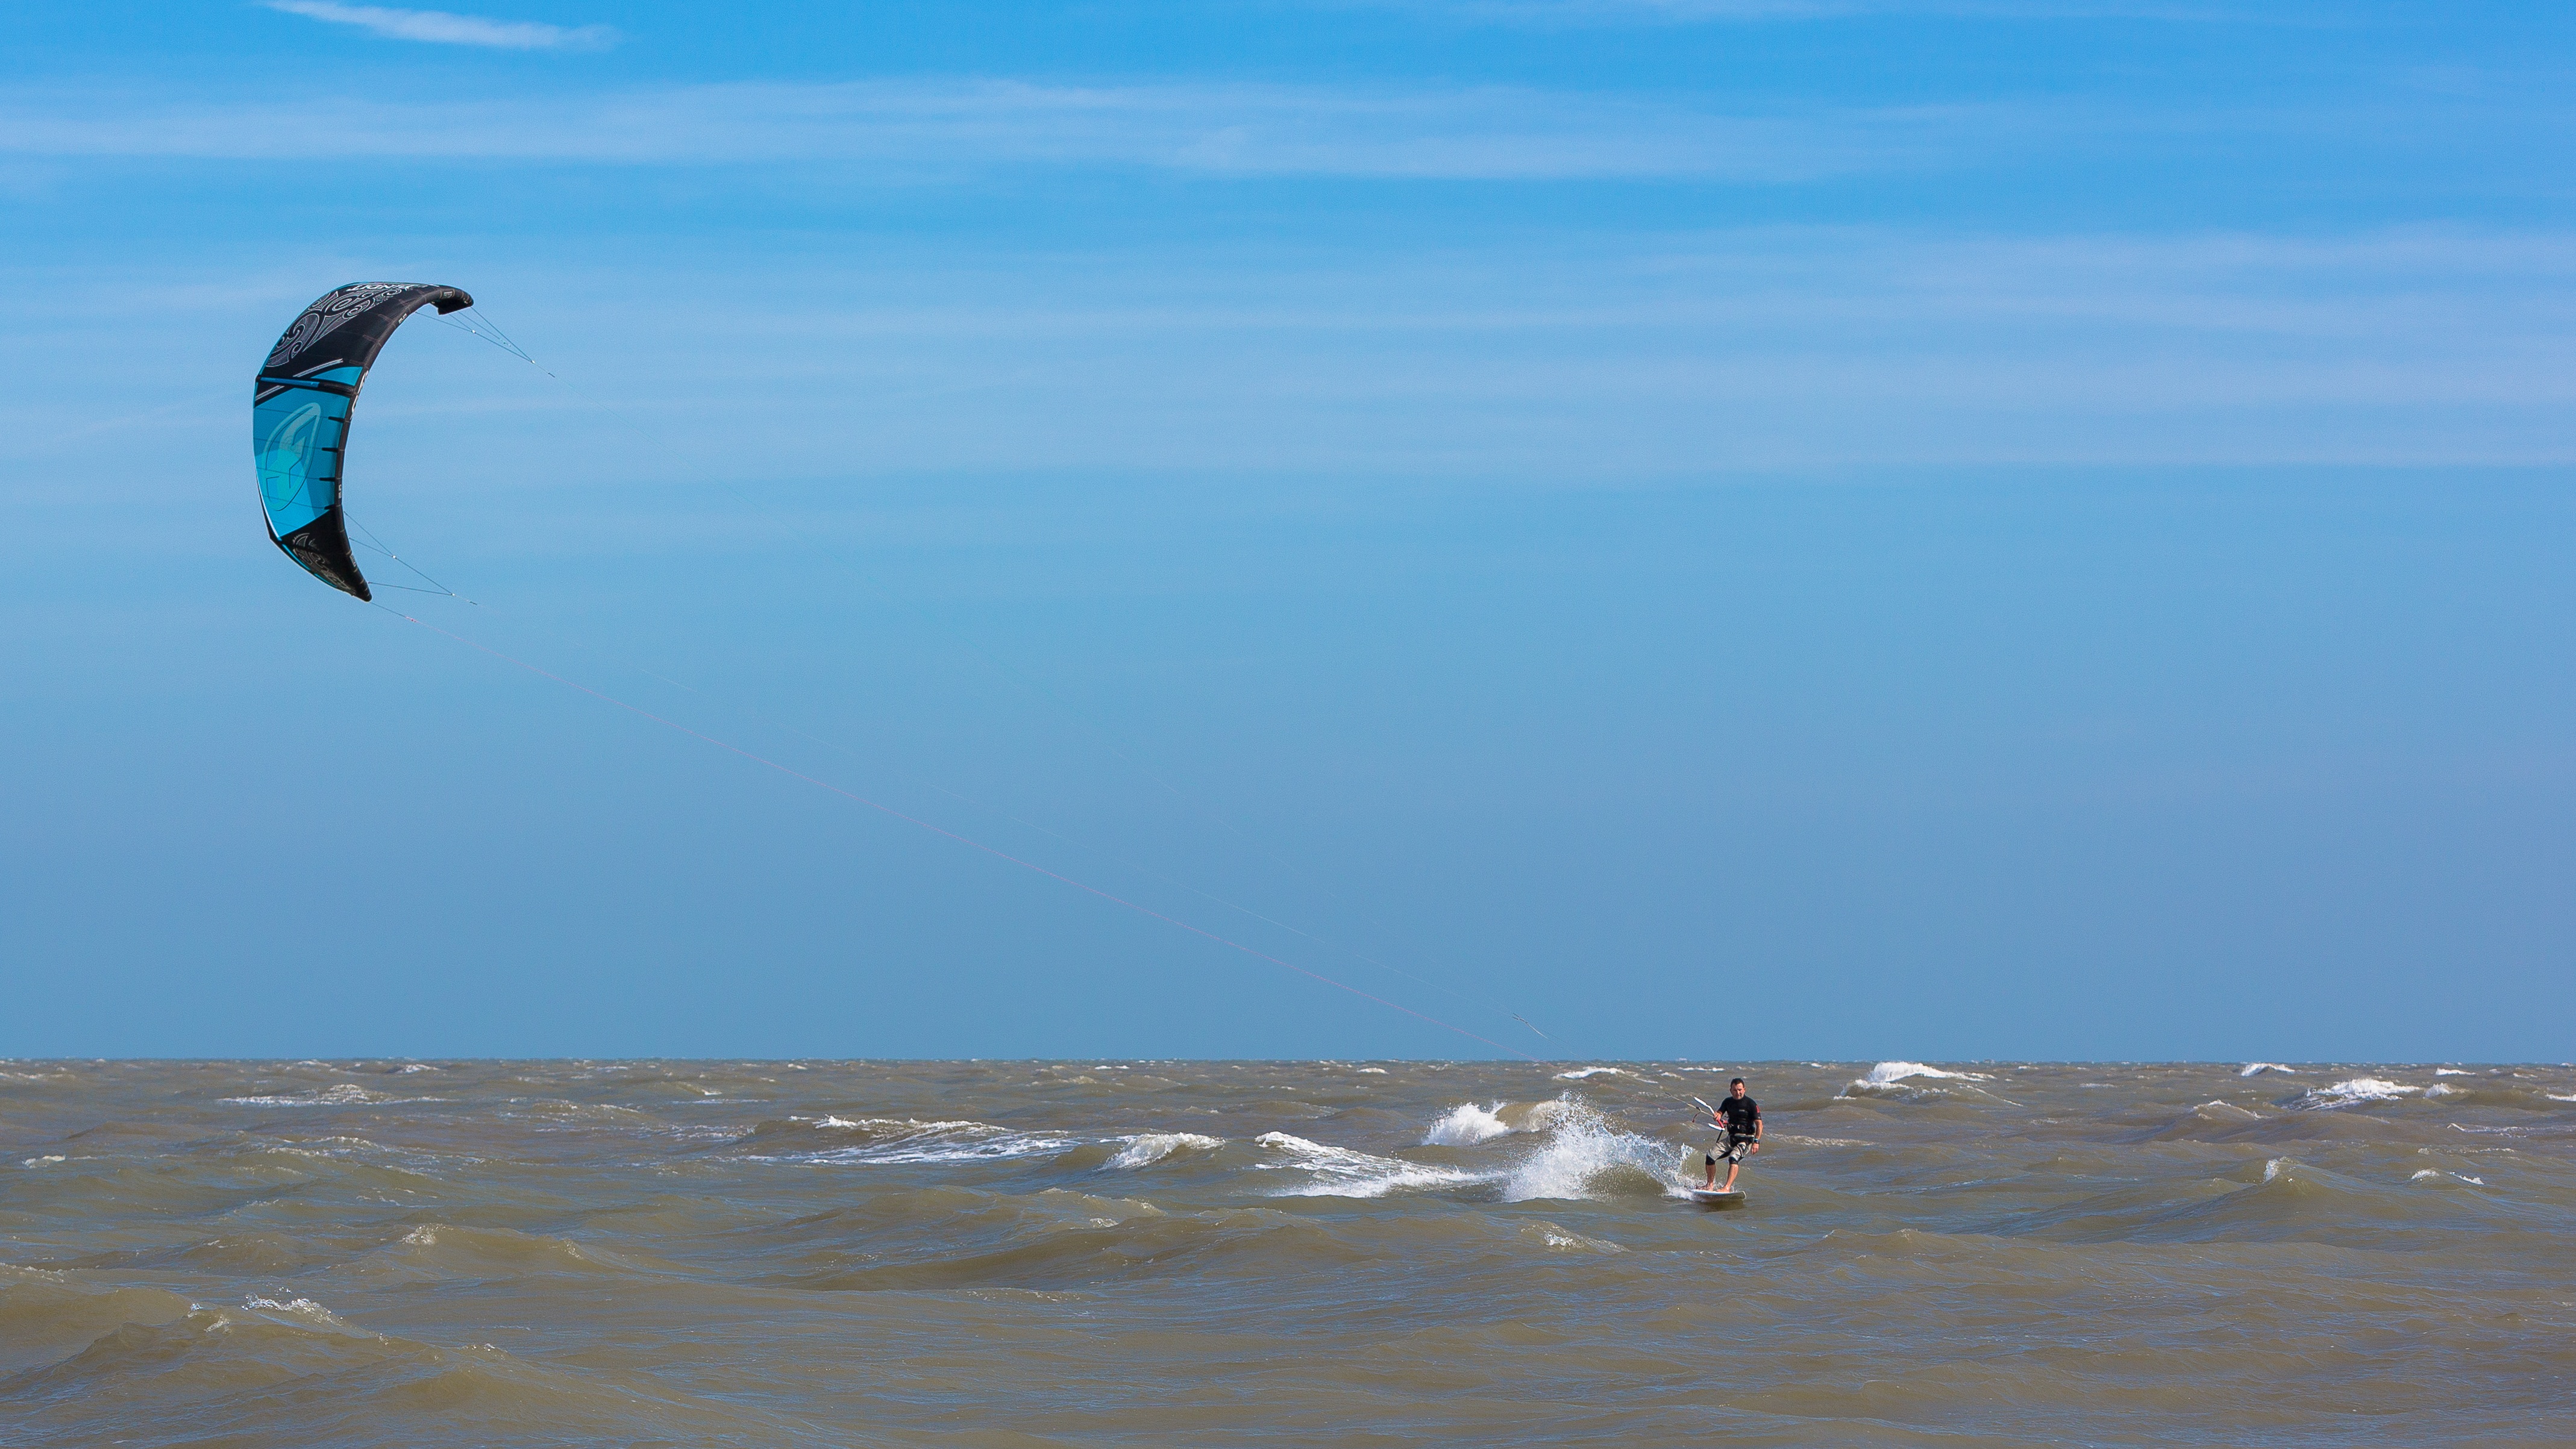
man, beach, sea, coast, water, ocean, bird, sky, sport, wave, wind, surfer, surf, surfing, kite, surfboard, toy, sports, kitesurfing, kiteboarding, kiteboard, kite surfer, windsports, wind wave, kite sports